Sequence analysis

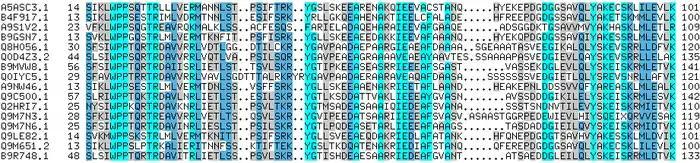
Example multiple sequence alignment

There are millions of protein and nucleotide sequences known. These sequences fall into many groups of related sequences known as protein families or gene families. Relationships between these sequences are usually discovered by aligning them together and assigning this alignment a score. There are two main types of sequence alignment. Pair-wise sequence alignment only compares two sequences at a time and multiple sequence alignment compares many sequences. Two important algorithms for aligning pairs of sequences are the Needleman-Wunsch algorithm and the Smith-Waterman algorithm. Popular tools for sequence alignment include: